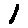
Label: 1